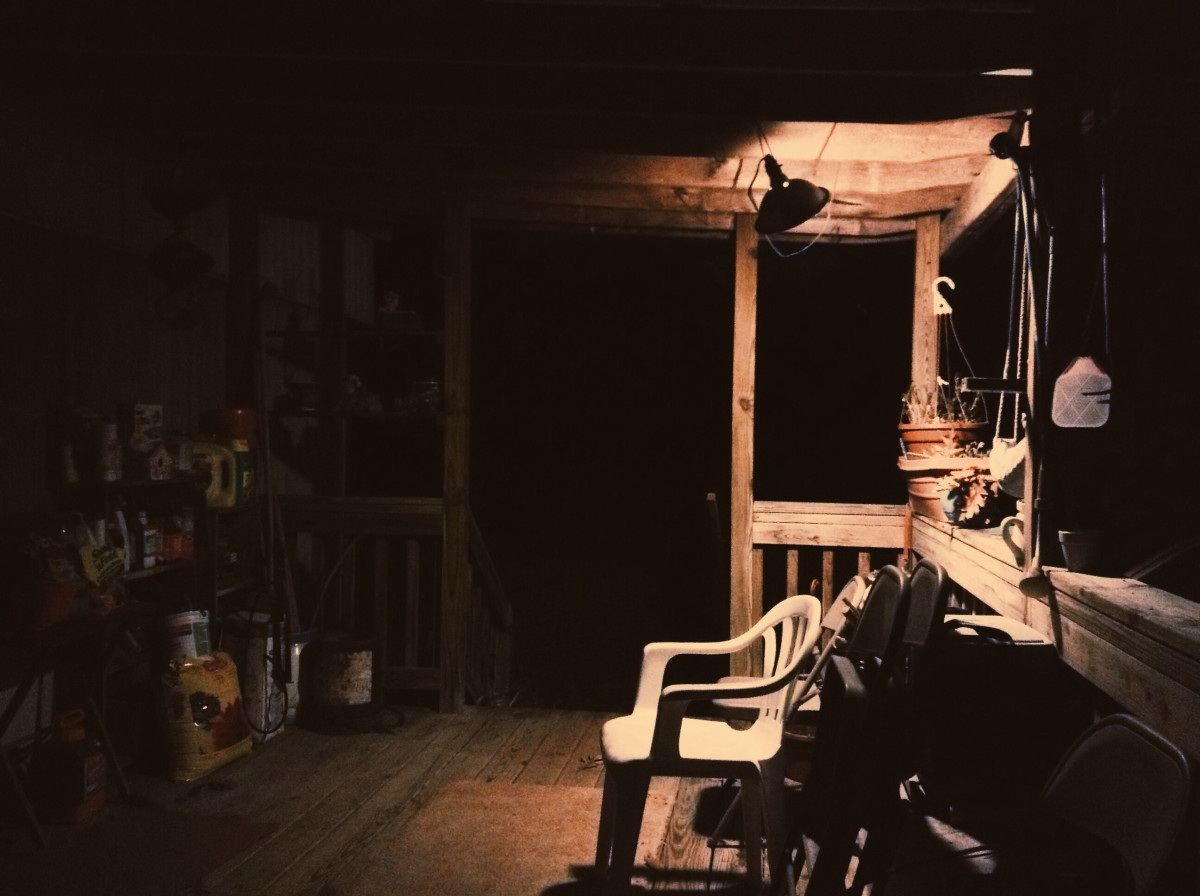
Tags: darkness, lighting, performance art